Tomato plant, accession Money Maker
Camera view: tilt-top (135 deg); turntable rotation: 30 degrees
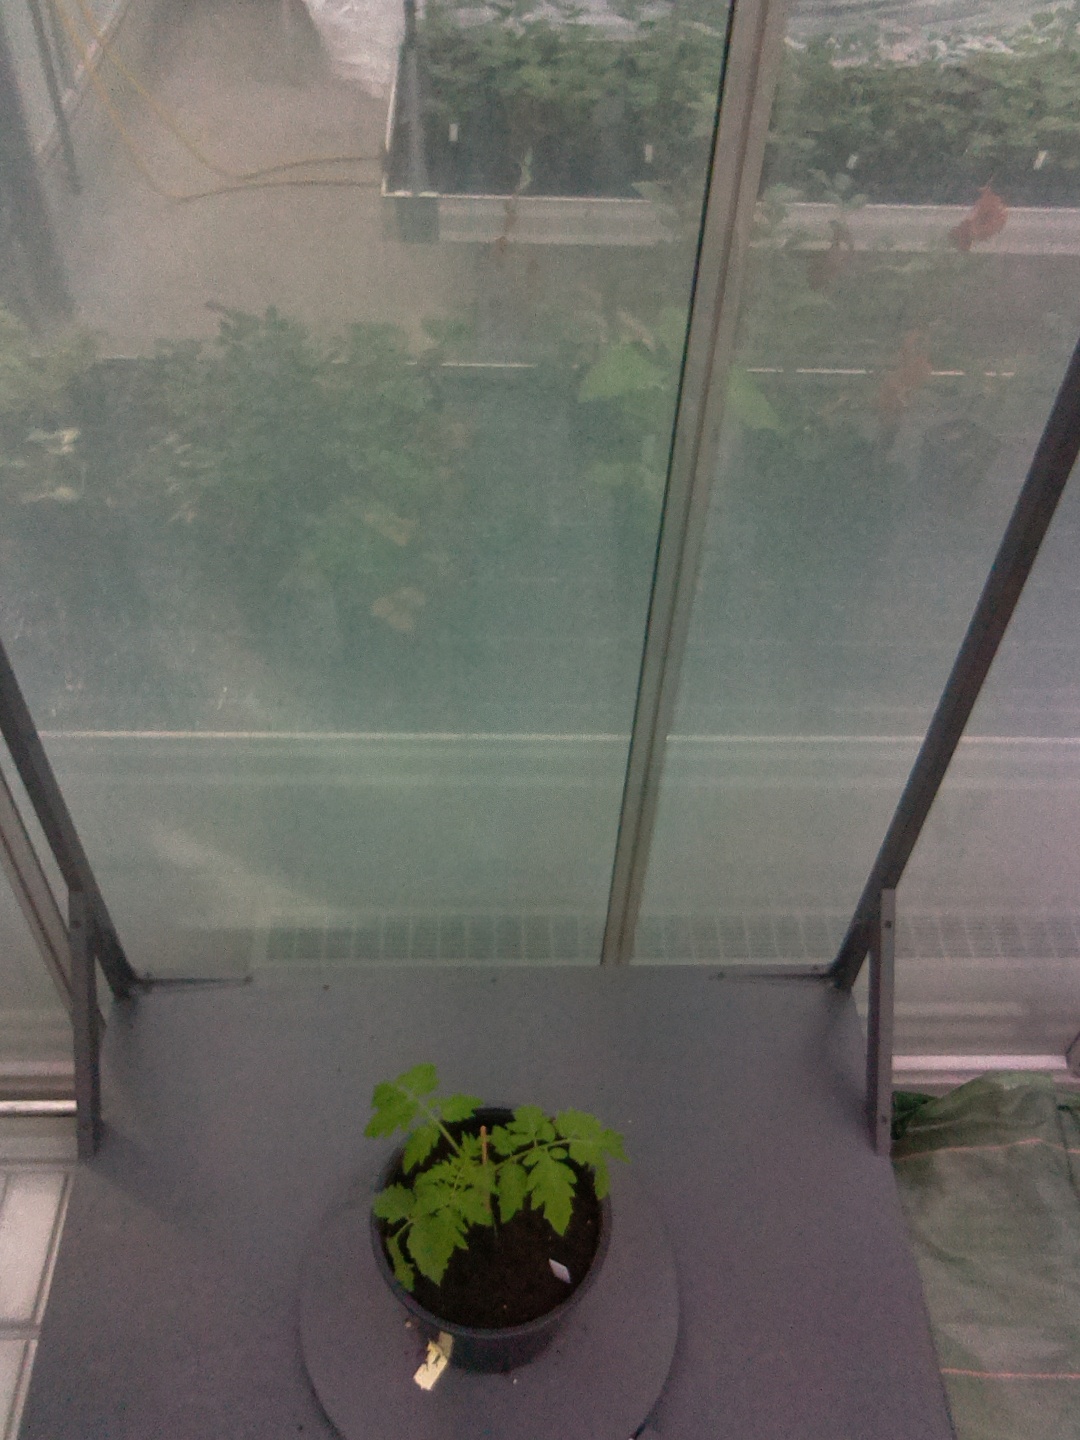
BBCH growth stage 13: 6 of true leaves visible